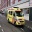
Label: ambulance